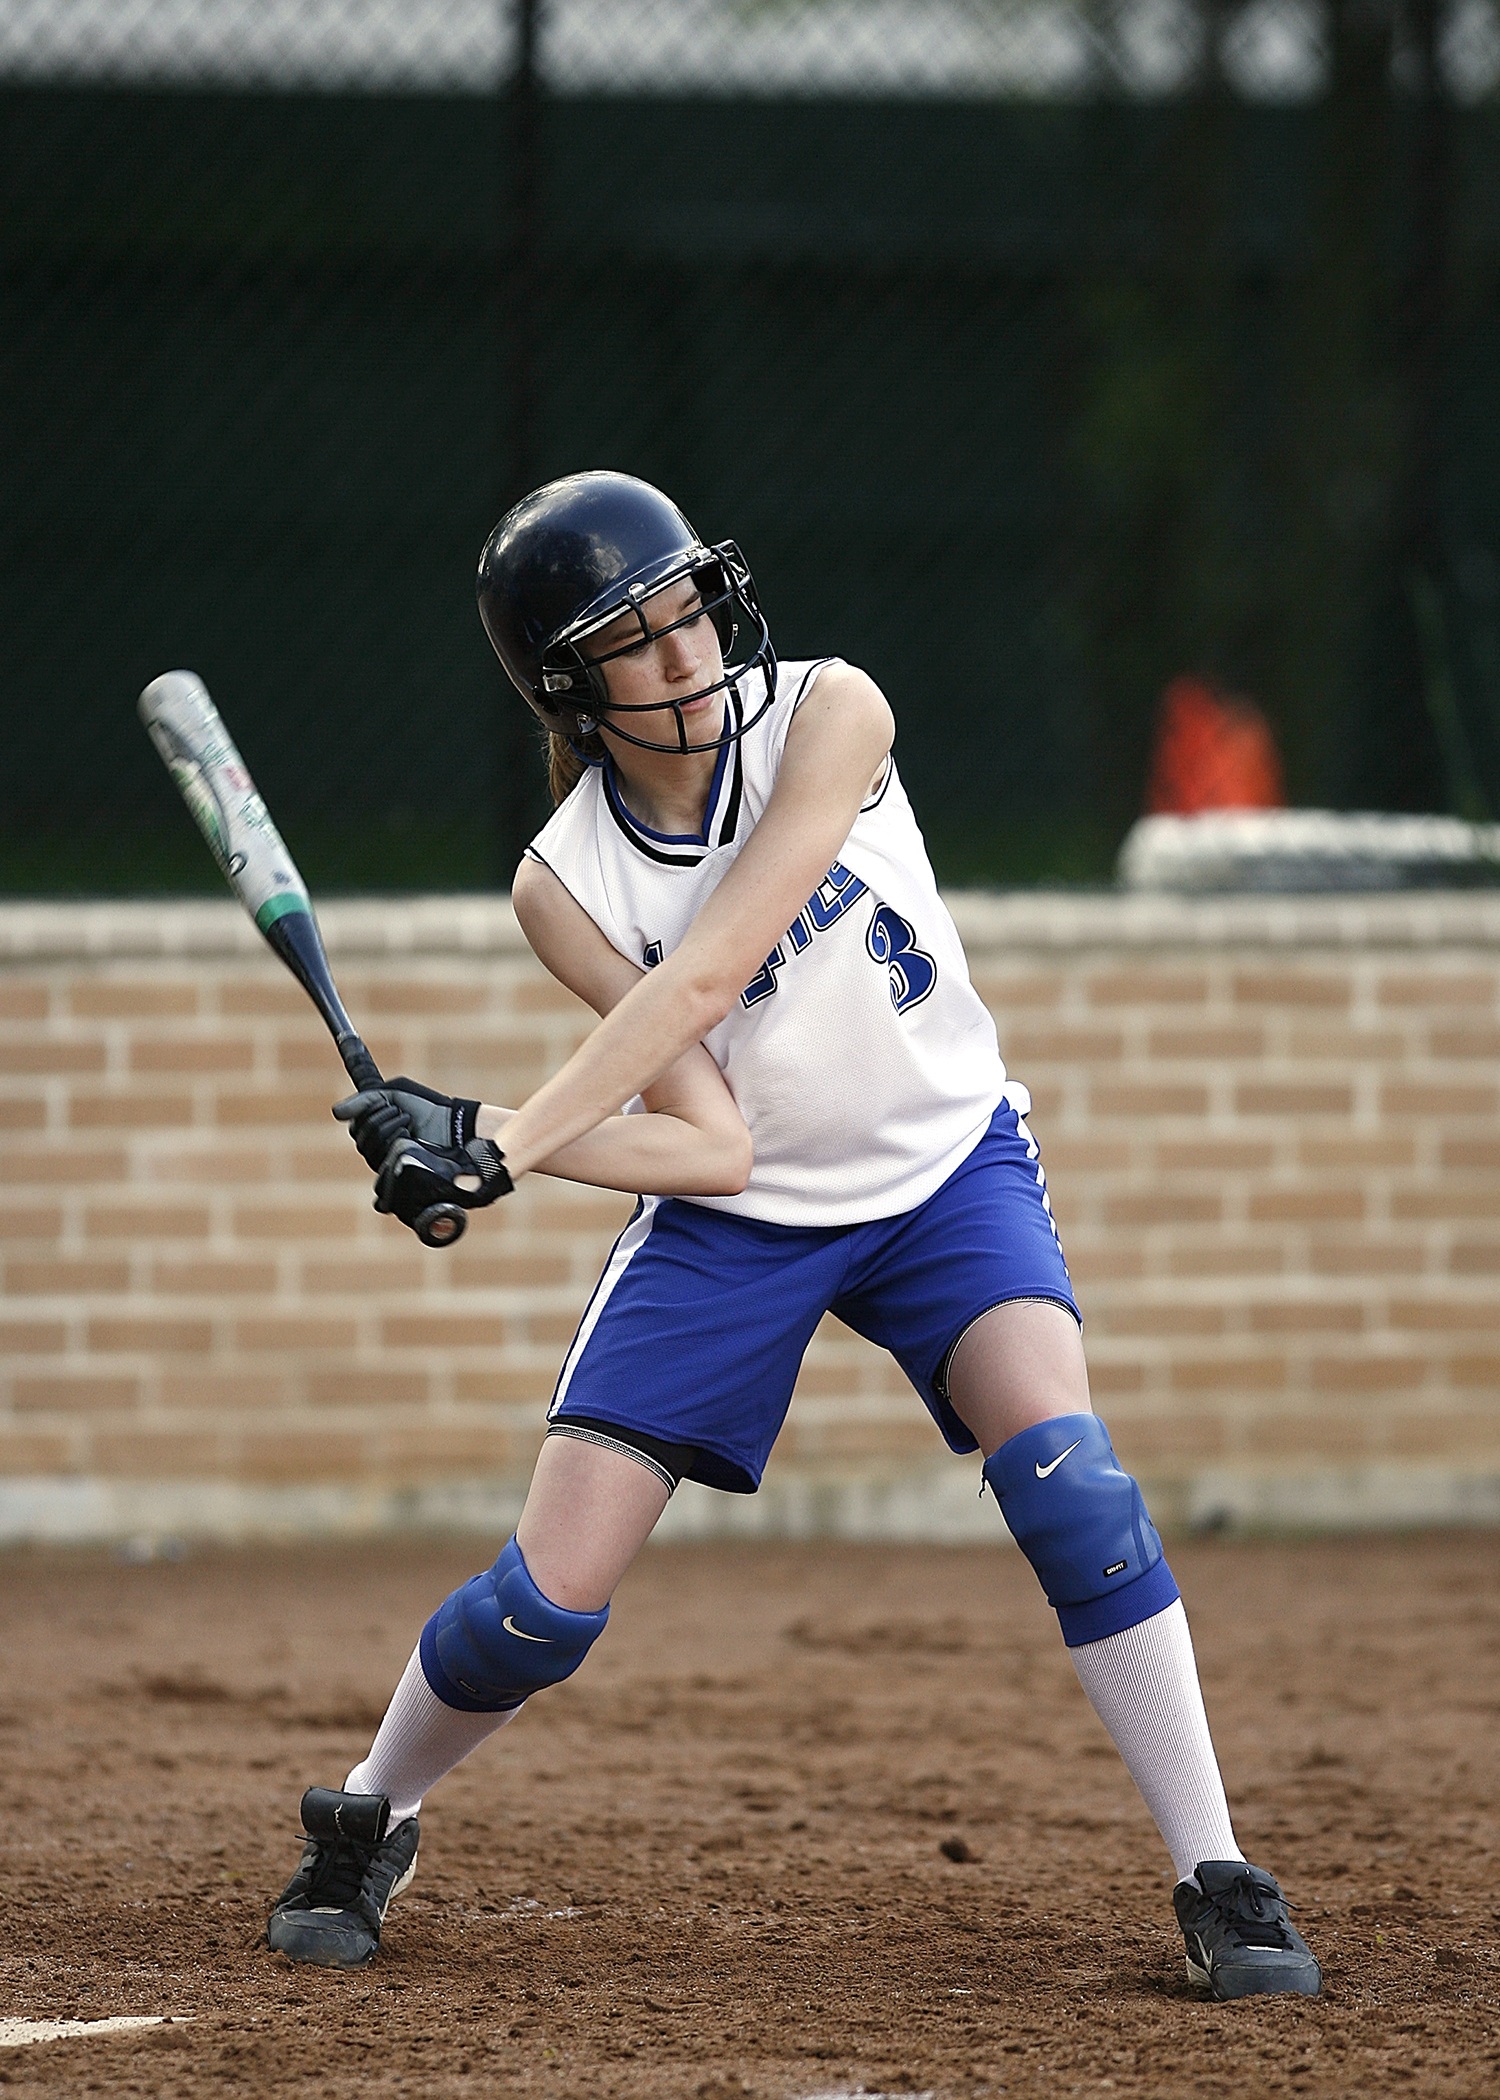
baseball, game, home, female, dirt, action, player, teenager, batter, competition, power, girls, sports, helmet, uniform, bat, teen, athlete, concentration, baseball player, catcher, batting, softball, infield, ball game, hitter, team sport, infielder, college baseball, bat and ball games, baseball positions, college softball